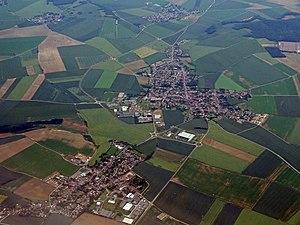
Vue aérienne d'Ercuis et de Neuilly-en-Thelle (Oise), France.
Neuilly-en-Thelle est une commune française située dans le département de l'Oise, en région Hauts-de-France.